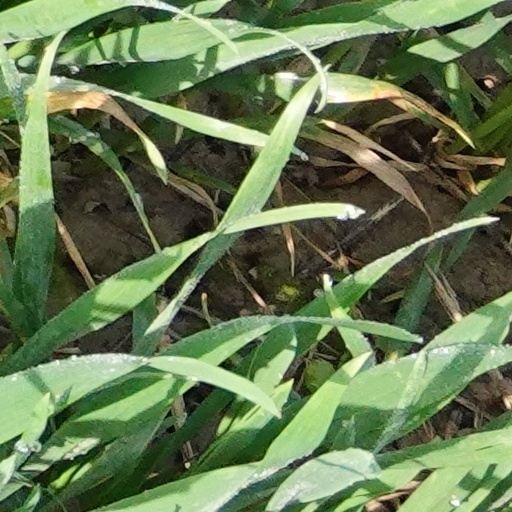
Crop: wheat